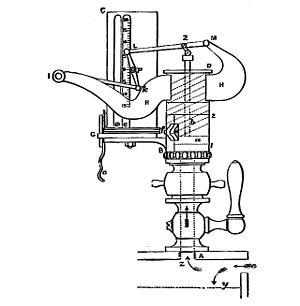
Un enregistreur de données est un dispositif automatique, voire programmable, qui enregistre des valeurs de mesure individuelles et des séries de mesure sur une longue période. Les grandeurs sont automatiquement mesurées, souvent numérisées et enregistrées sur un support. Elles peuvent être transmises par le biais d'une interface à un afficheur, à un PC muni d'un logiciel, une imprimante, ou à un téléphone intelligent.